Adolf Neubauer

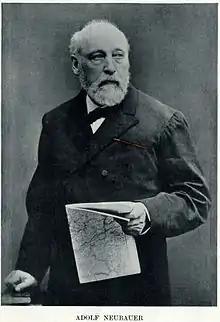

Adolf Neubauer (11 March 1831 – 6 April 1907) was a Hungarian-born at the Bodleian Library and reader in Rabbinic Hebrew at Oxford University.